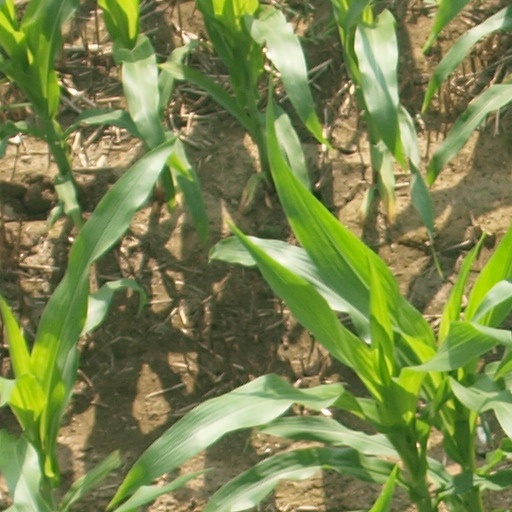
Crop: maize; corn